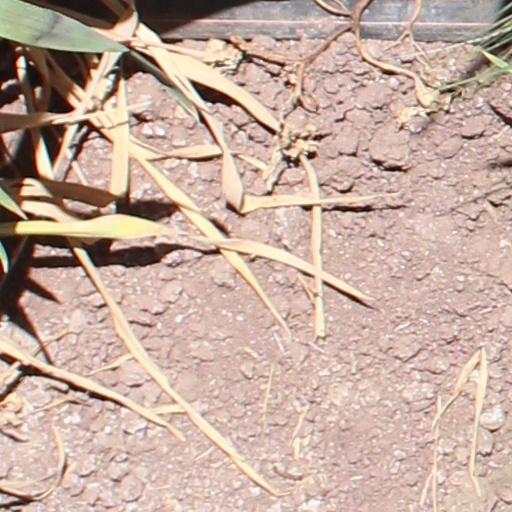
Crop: wheat